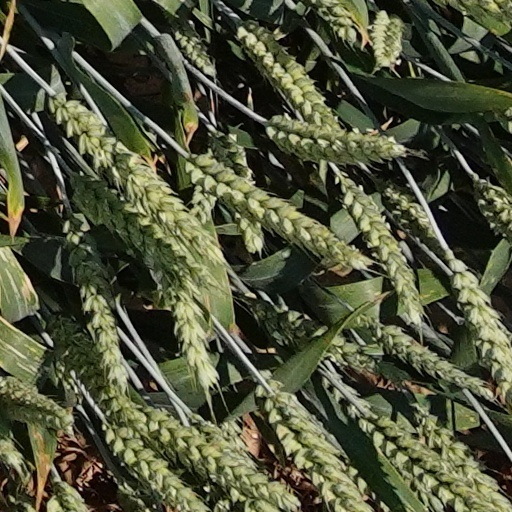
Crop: wheat